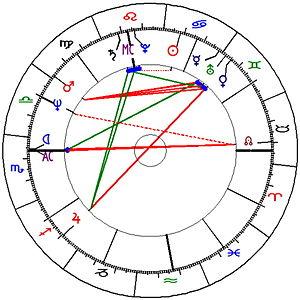
La pratique de l'astrologie repose sur l'interprétation de la « carte du ciel » calculée pour un événement quelconque, le plus souvent celui de la naissance d'une personne ou pour un moment marquant de son existence. Cette carte du ciel n'est qu'un schéma représentant la disposition des astres dans les signes du zodiaque ainsi que leurs relations, le tout se superposant à l'ensemble des maisons astrologiques.
L'astrologie est un ensemble de croyances et de pratiques fondées sur l'interprétation symbolique des correspondances supposées entre les configurations célestes et les affaires humaines, collectives ou individuelles. L'astrologie est maintenant considérée comme une pseudoscience, une croyance indûment présentée comme scientifique, ou comme une superstition, l'ensemble des recherches menées depuis l'Antiquité ayant abouti au fait que l'astrologie se place, par sa méthode même, en dehors du domaine rationnel ou scientifique.